Prince Tsunesada

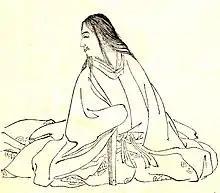
Illustration by Kikuchi Yōsai, from "Zenken Kojitsu"

was a Japanese prince of the early Heian period. He was the second son of Emperor Junna. He was also known as , and by his Buddhist name of . He was from 833 to 842, during the reign of his cousin Emperor Ninmyō.